Kelt 7.6

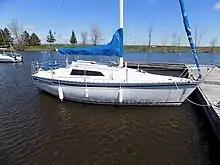
Kelt 7.6

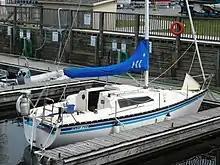
Kelt 7.6

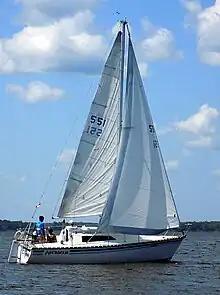
Kelt 7.6

The Kelt 7.6 is a small recreational keelboat, built predominantly of fiberglass. It has a masthead sloop rig, a transom-hung rudder and a fixed fin keel. It displaces and carries of ballast.